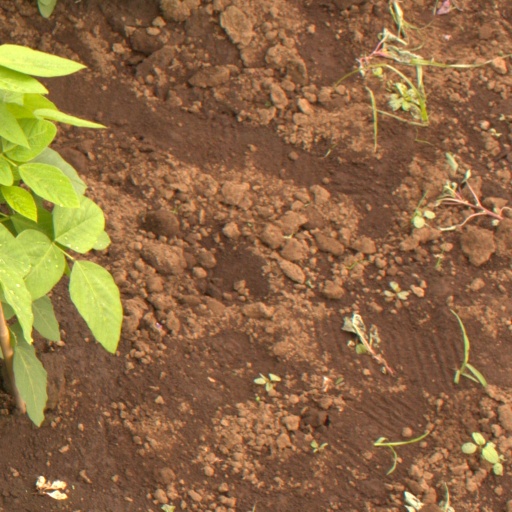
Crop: soybean